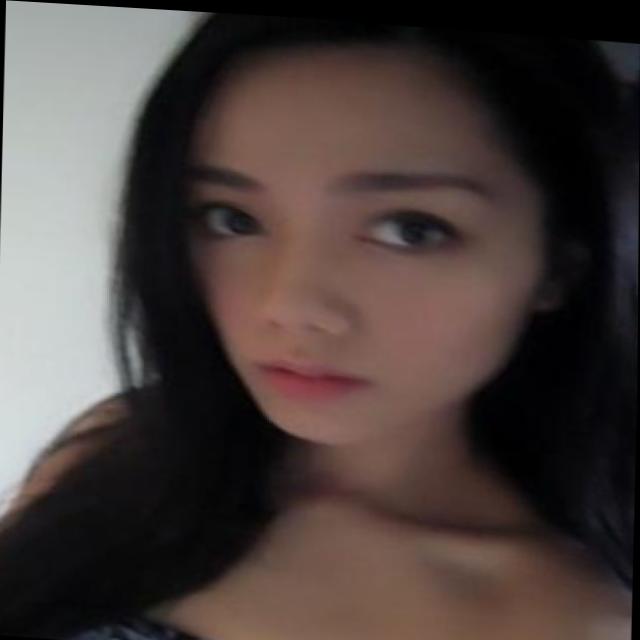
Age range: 21-44